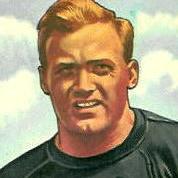
Age: 27